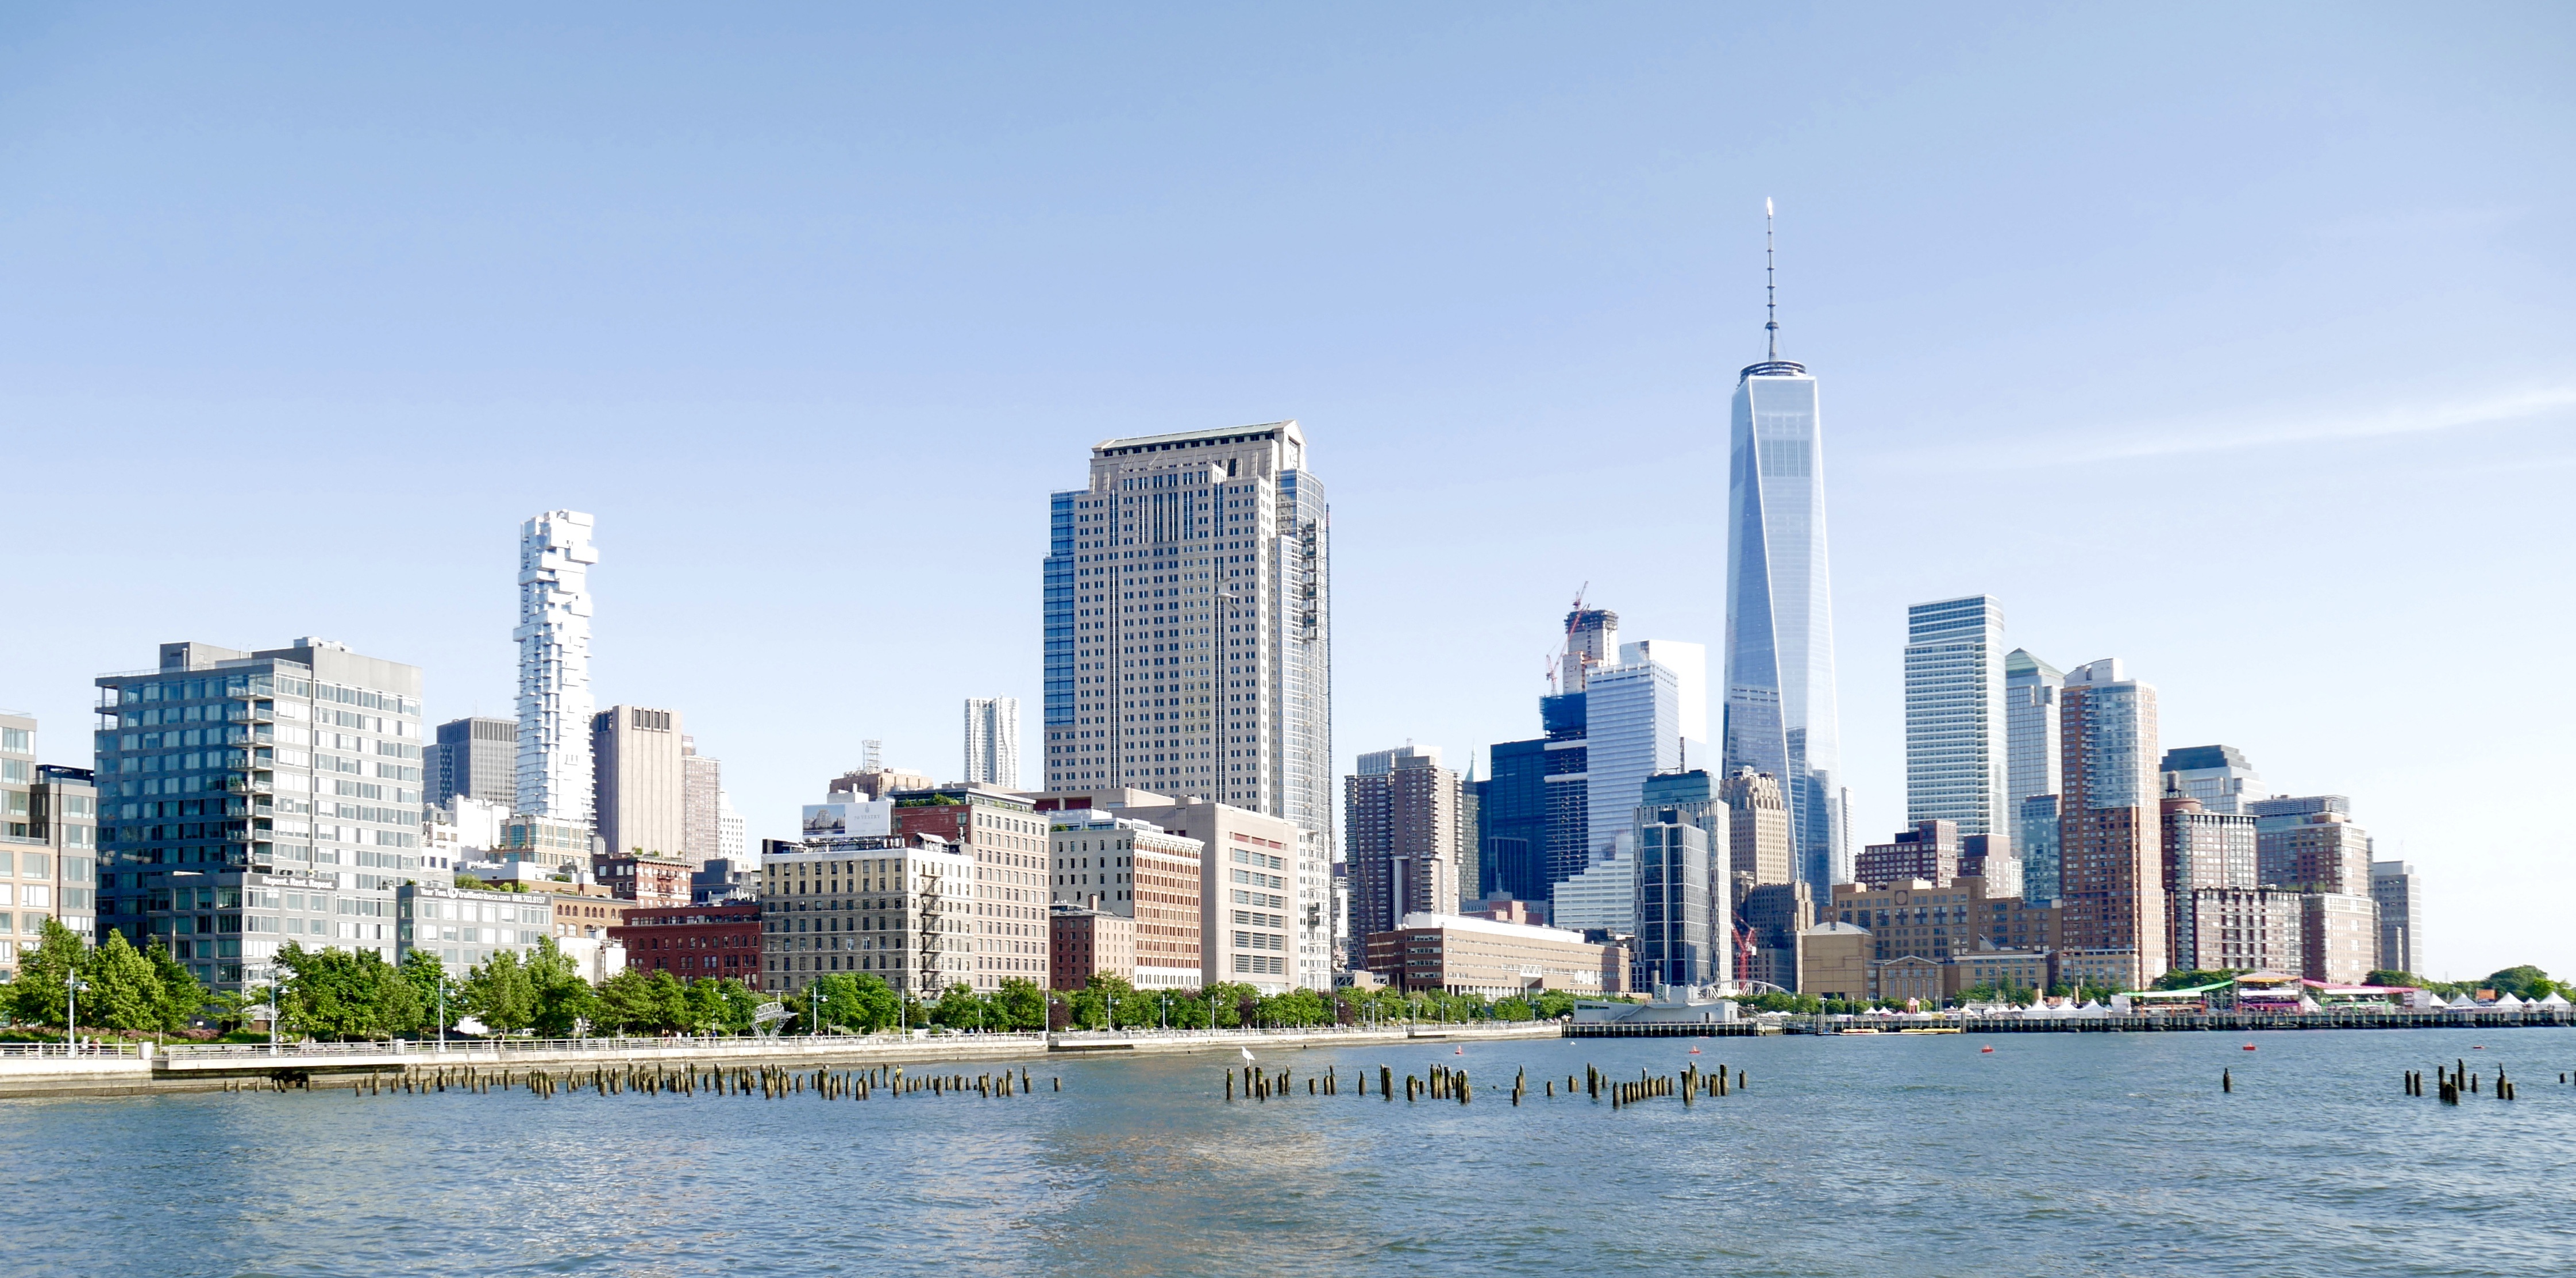
horizon, architecture, skyline, city, skyscraper, new york, river, manhattan, cityscape, panorama, downtown, usa, landmark, metropolitan, world trade center, tower block, design, famous, metropolis, hudson river, lower manhattan, geographical feature, human settlement, metropolitan area